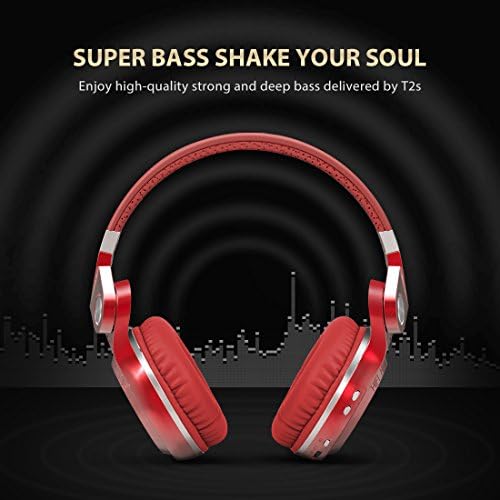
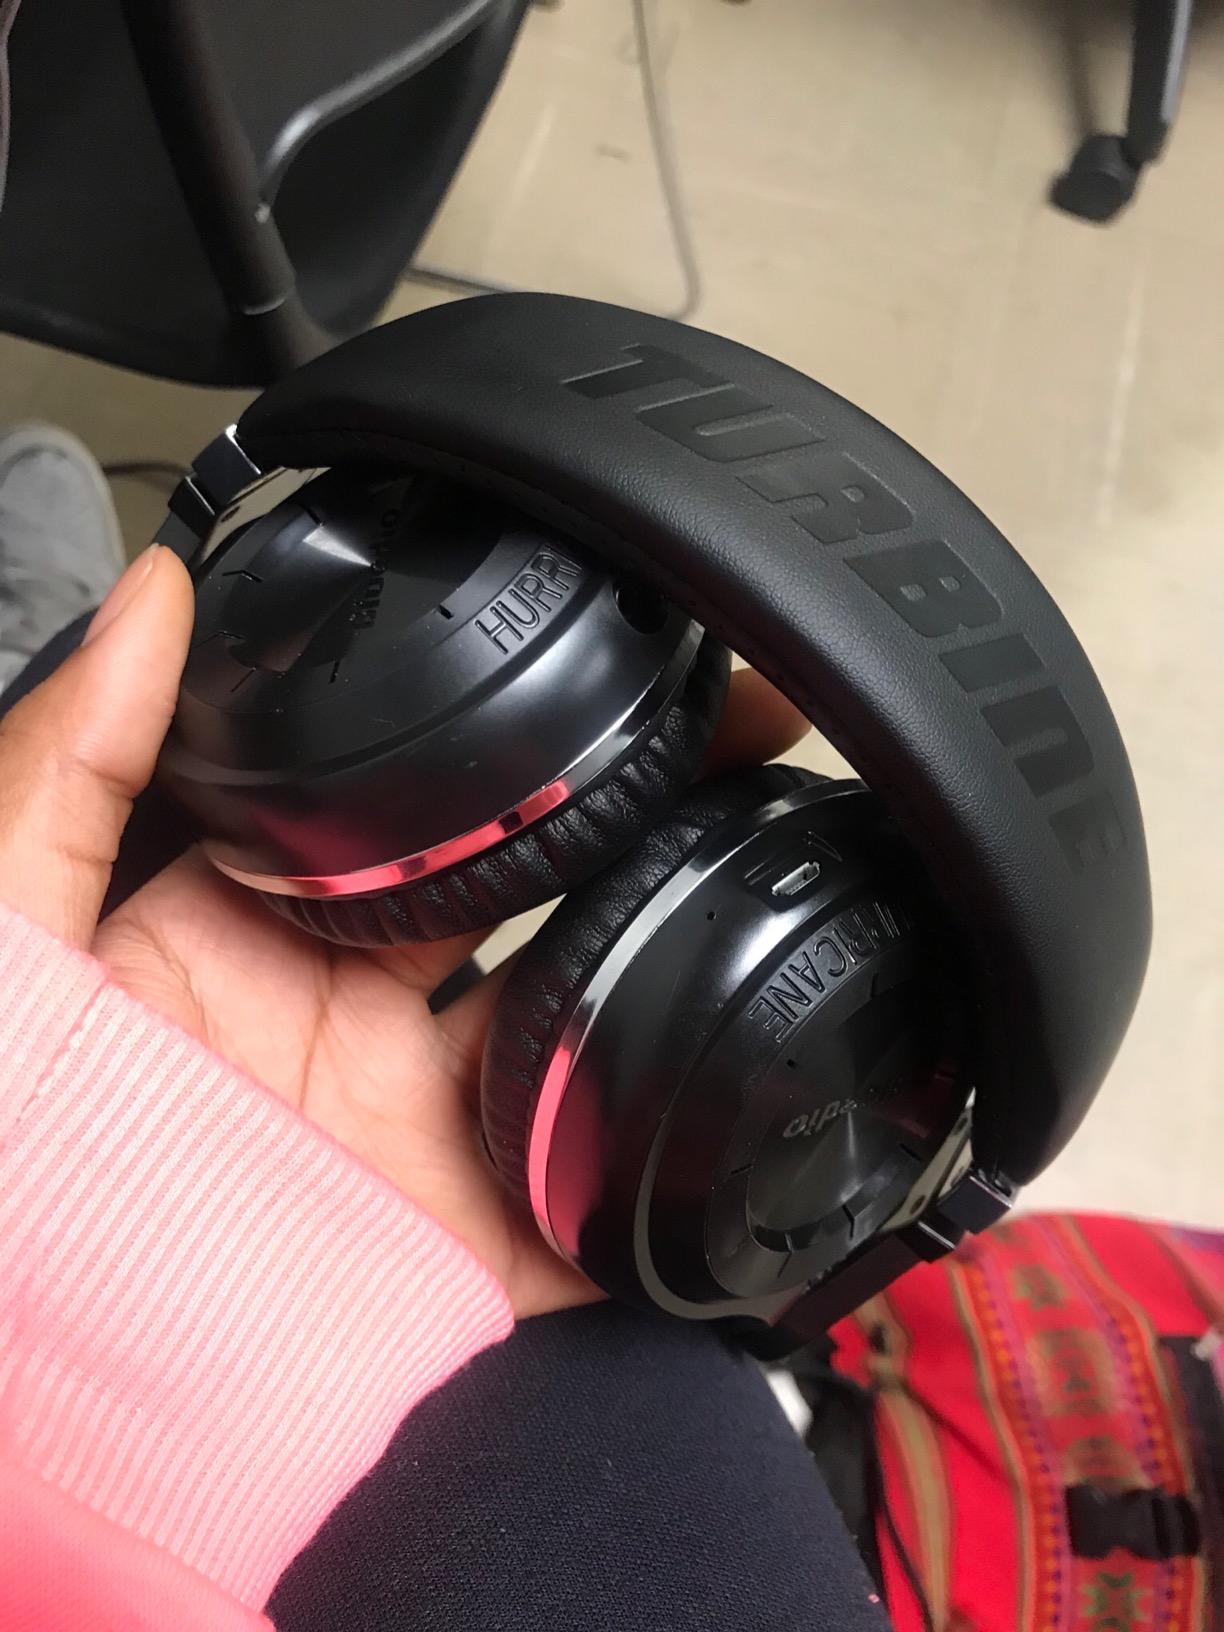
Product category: headphones
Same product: no